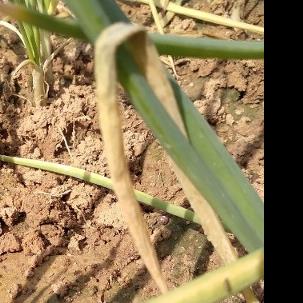
Crop: Onion
Condition: fusarium-d